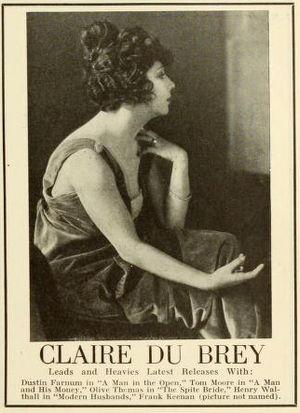
Claire Du Brey, orthographié parfois Claire DuBray, Claire DuBrey ou Claire Dubrey est une actrice américaine qui a participé à plus de 200 films entre 1916 et 1959.